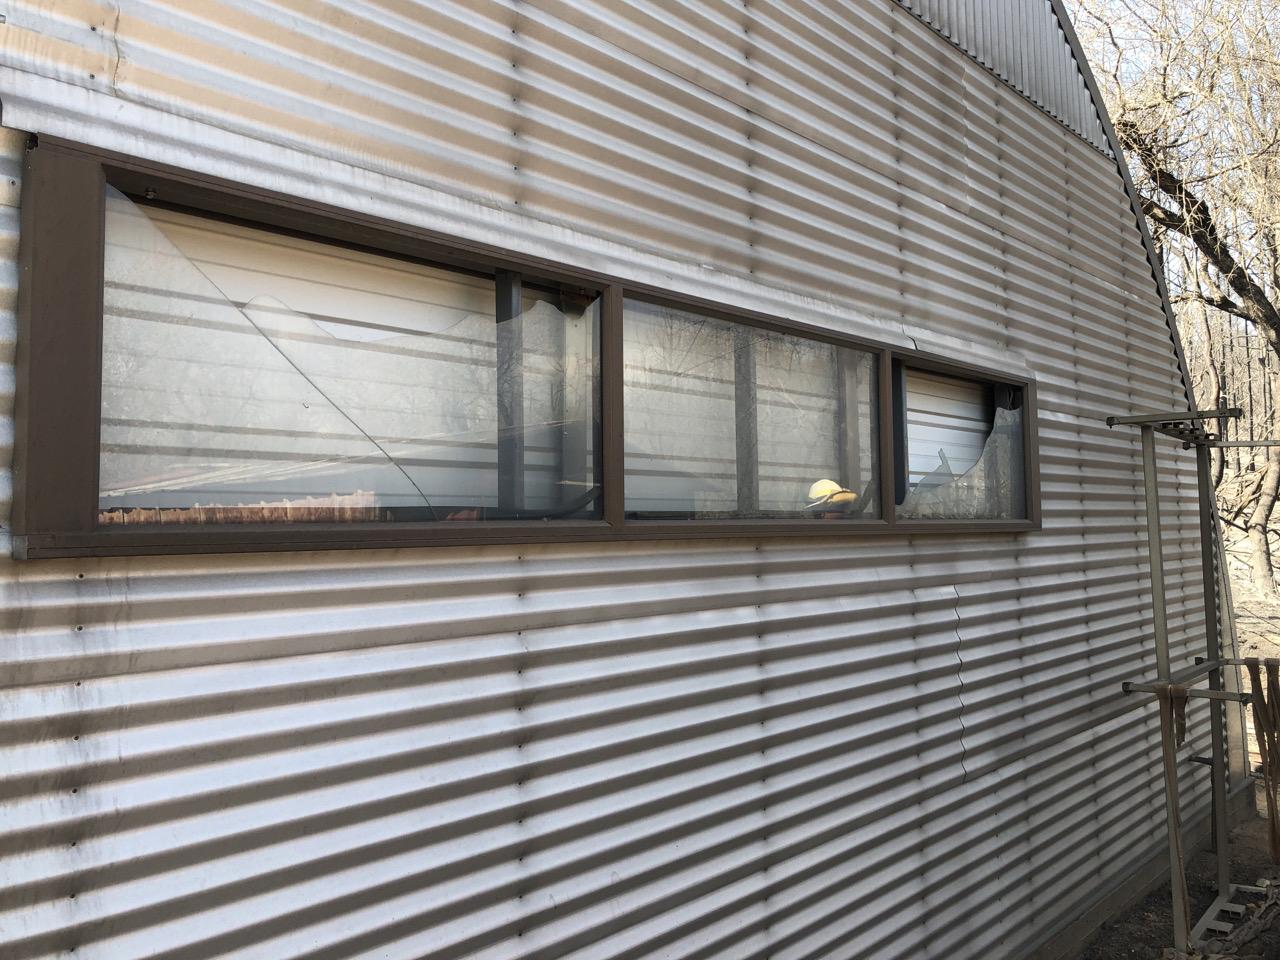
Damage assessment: affected